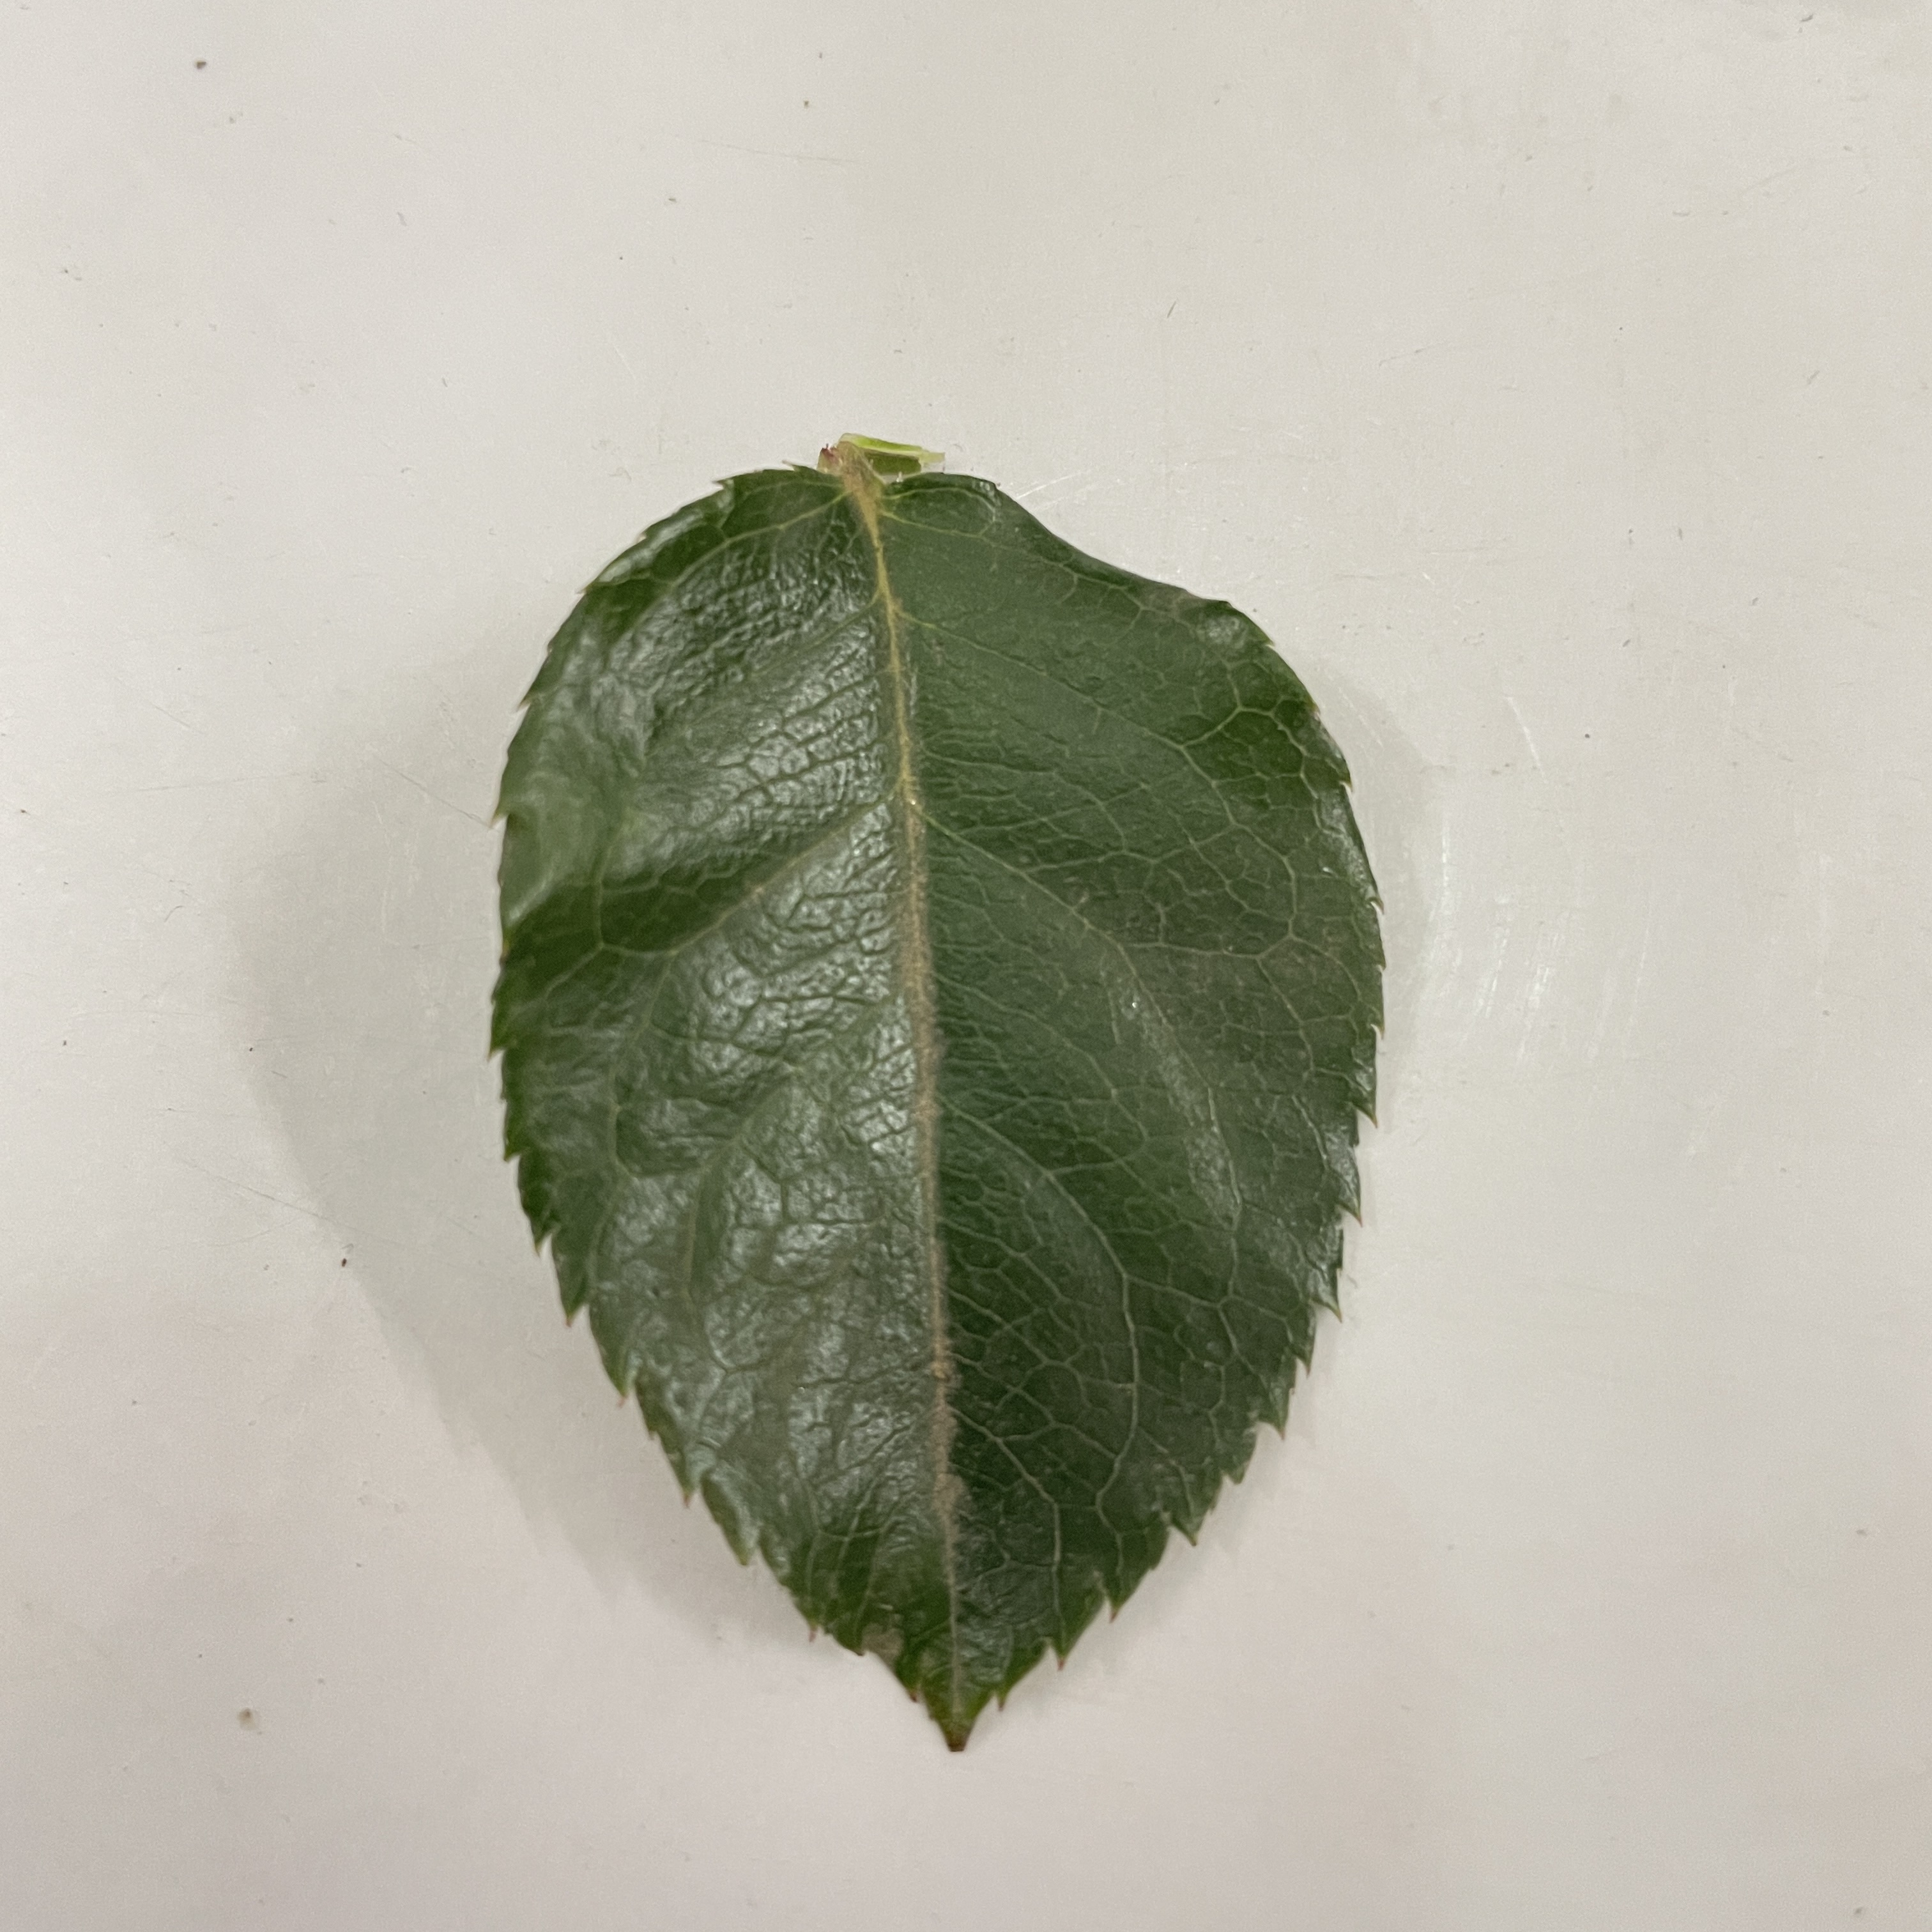
Label: Healthy Leaf